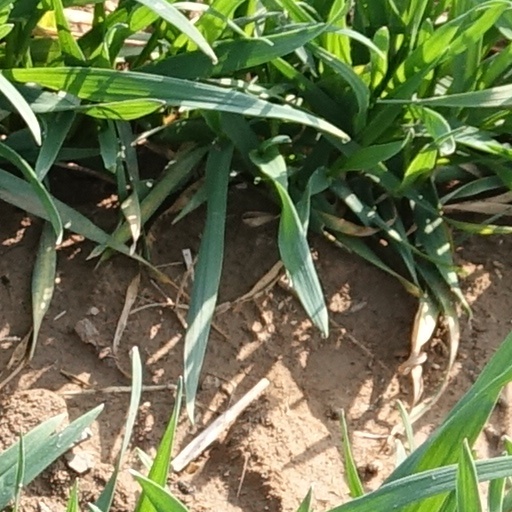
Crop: wheat